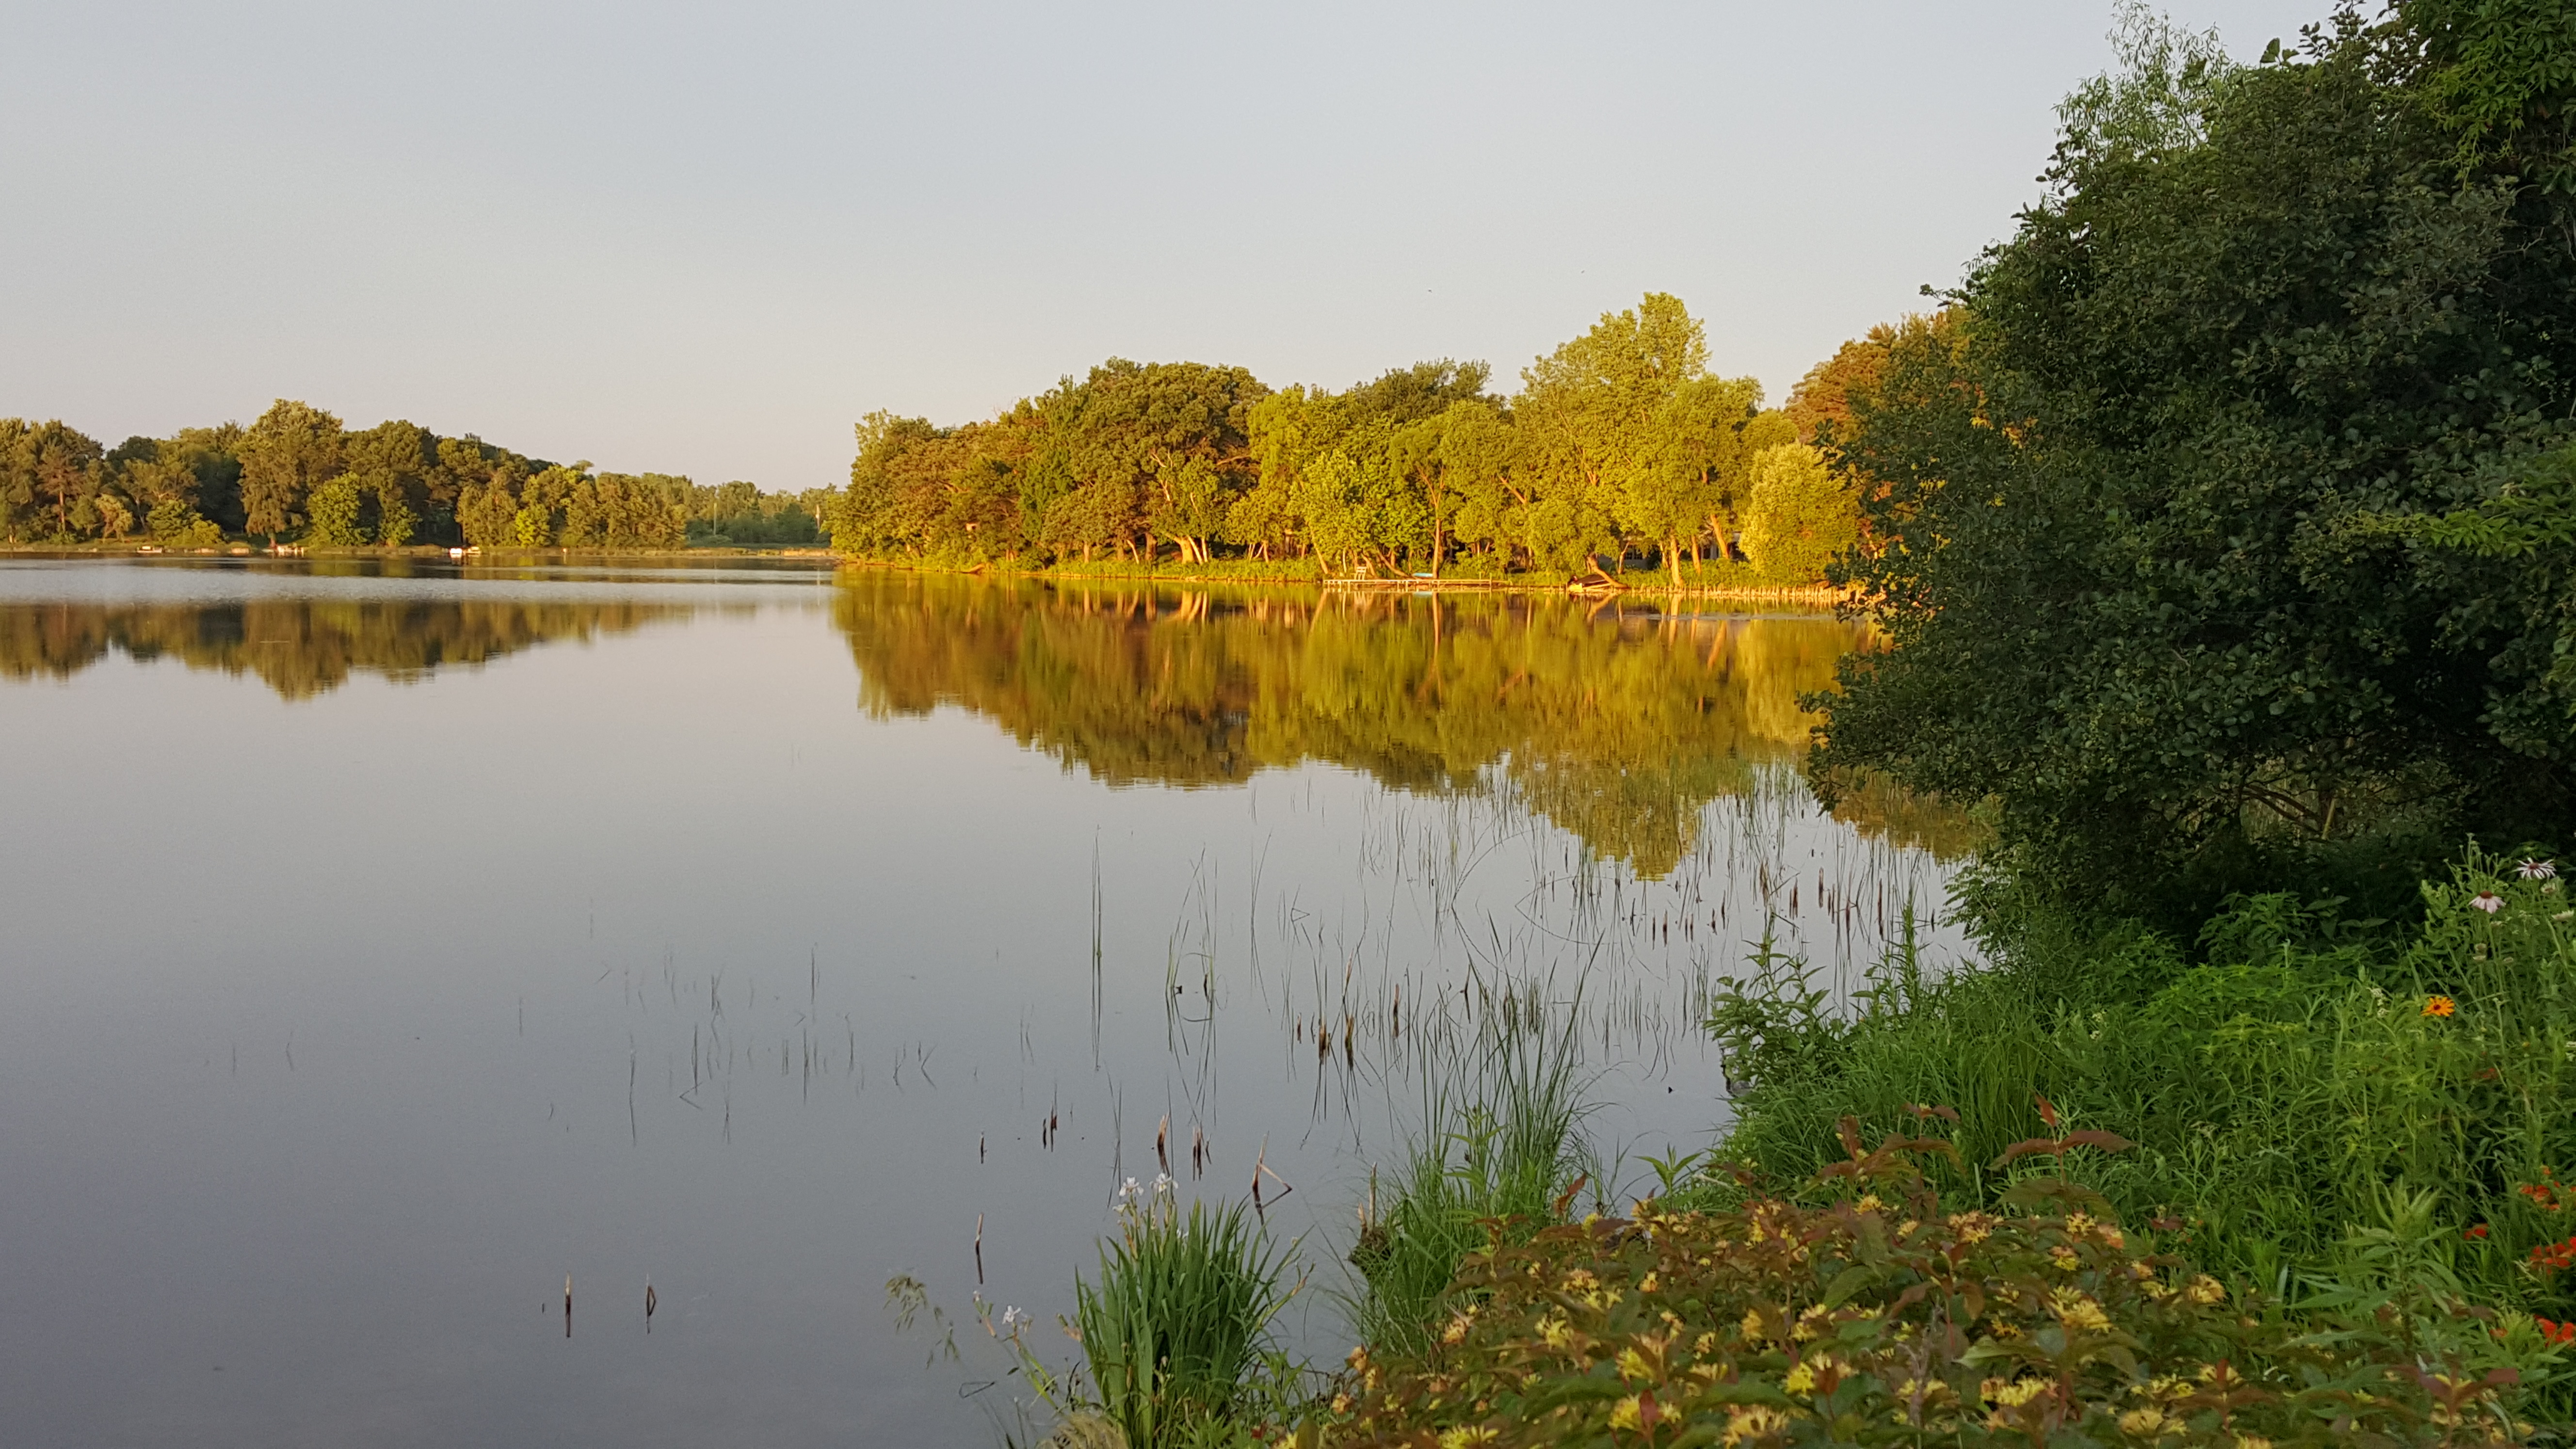
landscape, tree, water, nature, wilderness, plant, meadow, morning, leaf, flower, lake, river, pond, reflection, autumn, reservoir, season, waterway, body of water, wetland, habitat, ecosystem, rural area, natural environment, atmospheric phenomenon, woody plant